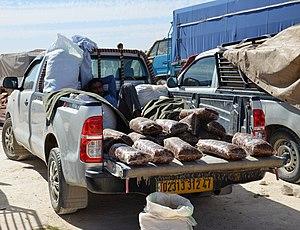
Le bradj est une sorte de galette sucrée à base de semoule fourrée de ghers. C'est une spécialité pâtissière de l’Est algérien. Ce gâteau est traditionnellement préparé pour accueillir le printemps. Il est servi en dessert accompagné de lben ou de rayeb.
Le dattier ou palmier-dattier est une plante monocotylédone de la famille des Arécacées et de la sous-famille des Coryphoideae, largement cultivé d'abord pour ses fruits : les dattes. Dans l'agriculture d'oasis saharienne, c'est la plante qui domine la strate arborée des arbres fruitiers qui poussent à son ombre et qui, eux-mêmes, couvrent cultures maraîchères, fourragères, voire céréalières. A priori, on ne connaît pas cette espèce à l'état spontané, mais sub-spontané.